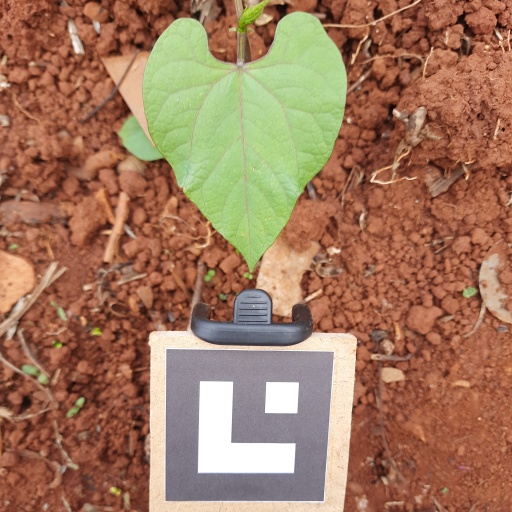
Observations: wavy surface, no eating holes, under sunlight